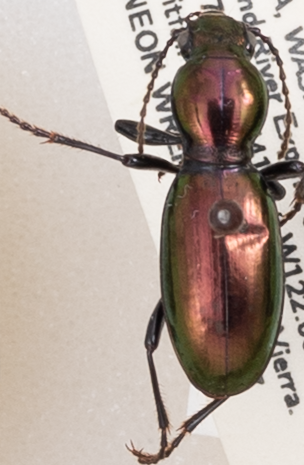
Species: Zacotus matthewsii
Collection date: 2019-08-27
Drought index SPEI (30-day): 0.3
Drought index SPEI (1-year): -1.45
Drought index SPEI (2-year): -1.69